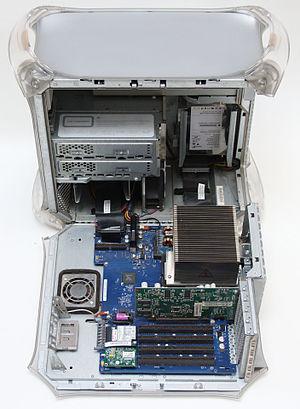
Le Power Mac G4 est une série d'ordinateurs personnels conçus et produits par Apple Inc. entre 1999 et 2004 exploitant des processeurs PowerPC G4.